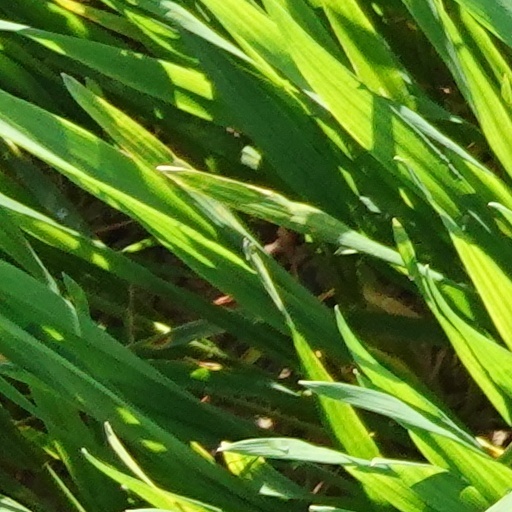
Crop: wheat